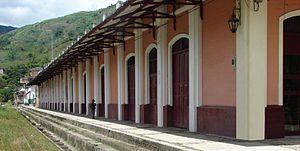
Cet article liste les monuments nationaux du département de l'Antioquia, en Colombie. Au 27 septembre 2018, 125 monuments nationaux étaient recensés.